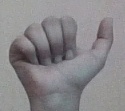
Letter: dhad